Norwegian National Women's Council

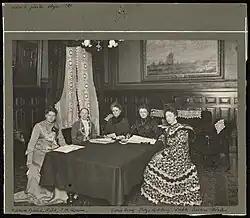
First meeting of the National Women's Council (1904). Left to right: Karen Grude Koht, Fredrikke Marie Qvam, Gina Krog, Betzy Kjelsberg and Katti Anker Møller

The Norwegian National Women's Council was founded on 8 January 1904 as an umbrella organization for the various Norwegian women's associations. It was established by Gina Krog whose international contacts had revealed that the International Council of Women was keen to include a delegation from Norway. As a result of diminishing interest, the organization discontinued its work at the end of 1989.